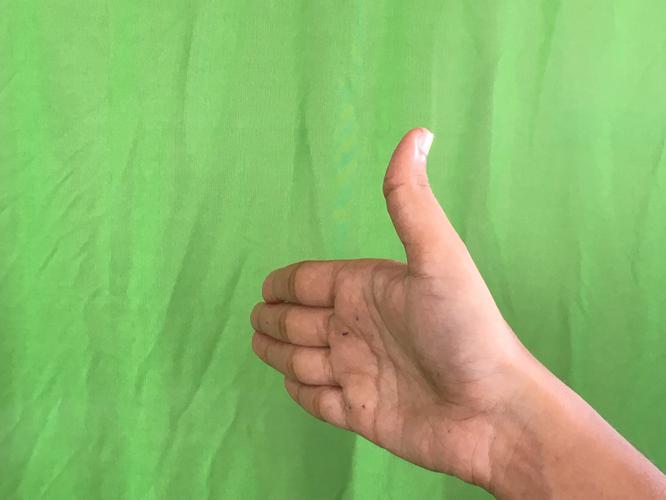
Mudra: Ardhachandran
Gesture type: single_hand